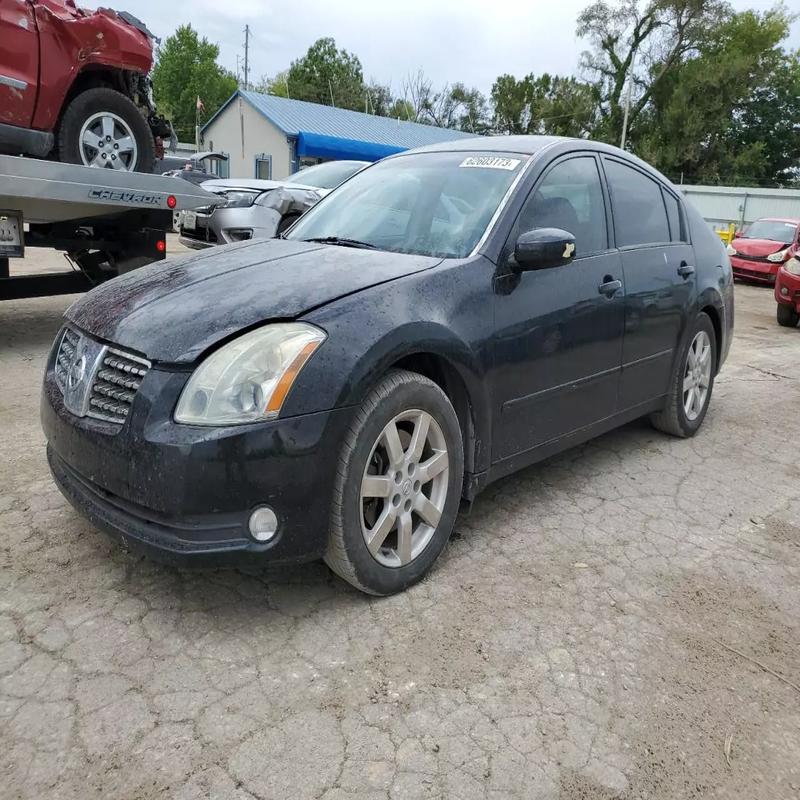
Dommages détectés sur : capot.
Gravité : mineur